An Assisted Elopement (1910 film)

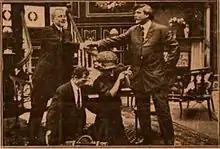
A surviving film still

An Assisted Elopement is a 1910 American silent short comedy produced by the Thanhouser Company. The film focuses on Gladys and Charlie who meet each other on the train home and they become romantically interested in each other. It turns out their parents are friends and wish for them to get married, souring the relationship between them. In a ploy to get their children to elope, the fathers become bitter enemies in public and the couple elopes much to their enjoyment and intention. A surviving film still shows several of members of the cast, including Frank H. Crane, Violet Heming, and Alphonse Ethier. The film was released on August 30, 1910, and saw a wide national release. The film is presumed lost.